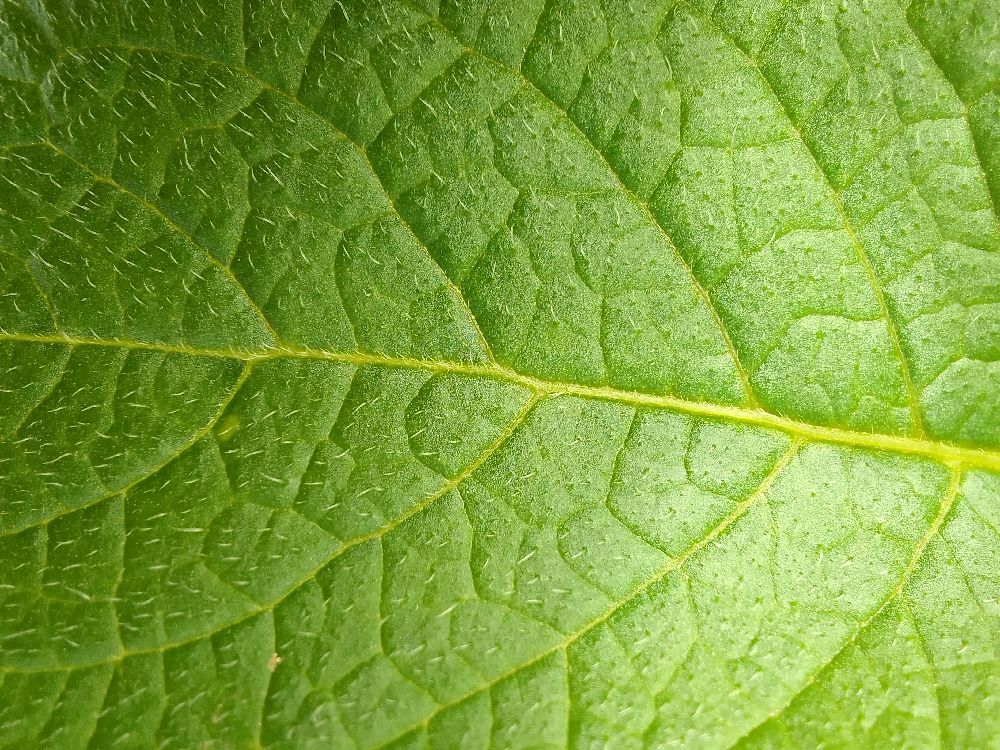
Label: Healthy